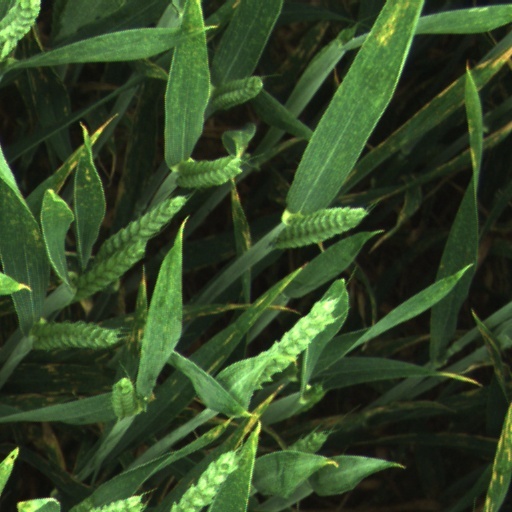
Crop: wheat